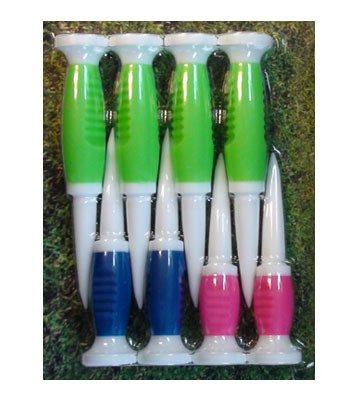
Item Name: Flextee Flex Tee High Tech Variety Flourescent Mix
Value: nan
Unit: None

Price: 14.44